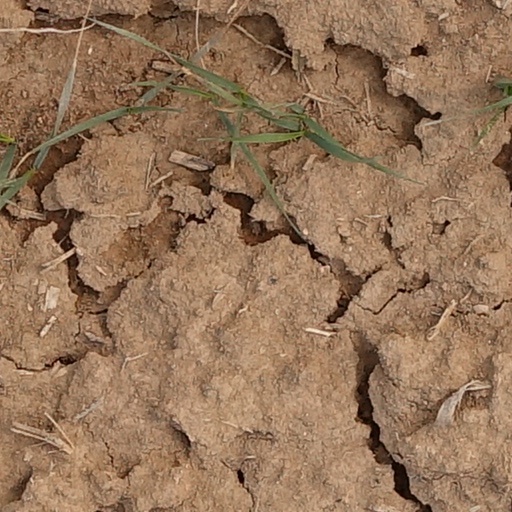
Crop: wheat